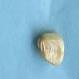
Maize quality: Good